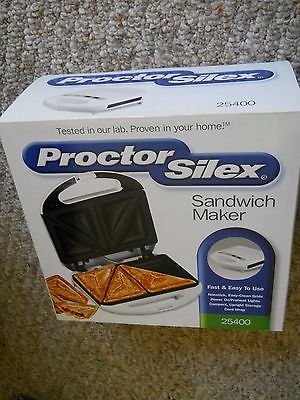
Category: toaster